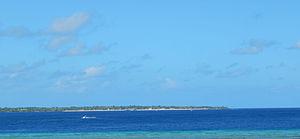
Selayar, en indonésien Pulau Selayar, est une île d'Indonésie située dans le prolongement de la pointe sud-ouest de Sulawesi. L'île est la plus grande des îles Selayar, un archipel baigné par la mer de Florès. Administrativement, Selayar fait partie du kabupaten des îles Selayar, dans la province de Sulawesi du Sud.